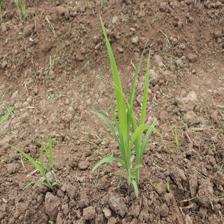
Label: Sorghum